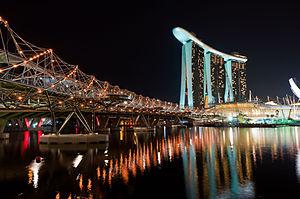
Cette liste de ponts de Singapour a pour vocation de présenter une liste de ponts remarquables de Singapour, tant par leurs caractéristiques dimensionnelles, que par leur intérêt architectural ou historique.